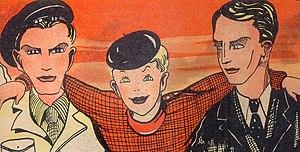
Albert Hublet, né le 22 février 1896 à Marchienne-au-Pont et décédé le 14 mai 1973 à Liège, était un prêtre jésuite belge, auteur d’une trentaine de romans pour la jeunesse : ils eurent un grand succès à partir de 1930 et jusque dans les années 1960. Quelques-uns sont réédités au XXIᵉ siècle.